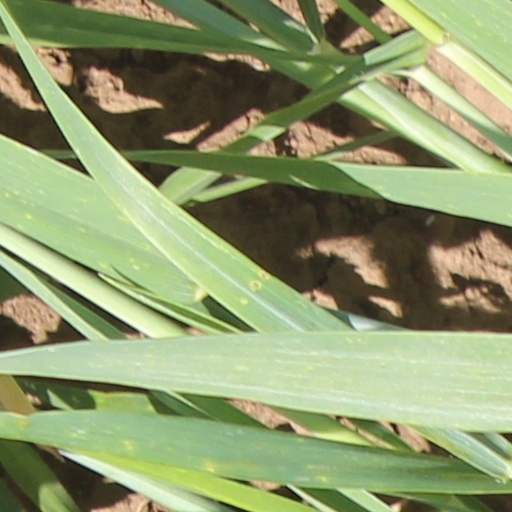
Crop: wheat